John Cornyn

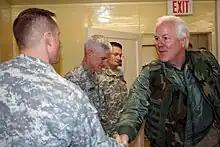
Cornyn greeting soldiers at FOB Fenty in Afghanistan, January 2008

As chairman of the National Republican Senatorial Committee, Cornyn was a strong supporter of Norm Coleman's various court challenges to the 2008 election certification of the Minnesota U.S. Senate race. Cornyn advocated for Coleman to bring the case before the federal court and said the trial and appeals could take years to complete. Cornyn threatened that Republicans would wage a "World War III" if Senate Democrats had attempted to seat Democratic candidate Al Franken before the appeals were complete. Coleman conceded after the Minnesota Supreme Court unanimously ruled that Franken had won the election.